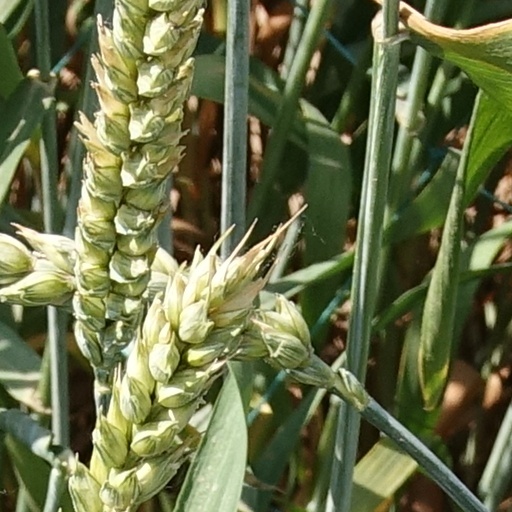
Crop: wheat